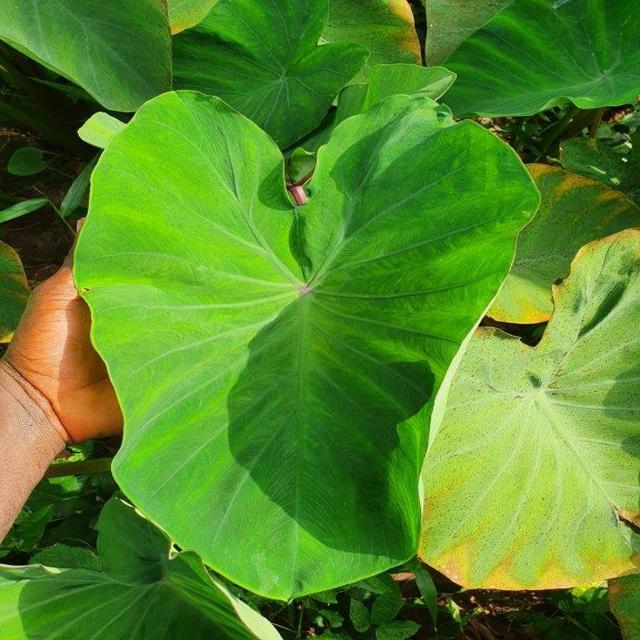
Label: Healthy